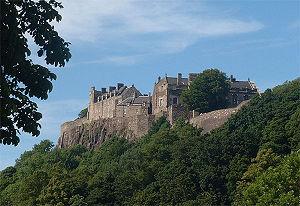
-photographie du château de Stirling (Ecosse) prise en juillet 2005 -photographié par moi même (Joyce11)